Sahara (2005 film)

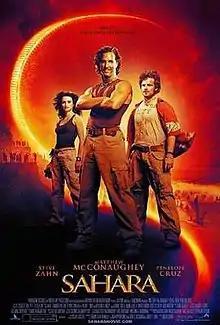
Theatrical release poster

Sahara is a 2005 action-adventure film directed by Breck Eisner based on the best-selling 1992 novel by Clive Cussler. It stars Matthew McConaughey, Steve Zahn and Penélope Cruz, and follows a treasure hunter who partners with a WHO doctor to find a lost American Civil War Ironclad warship in the Sahara Desert.